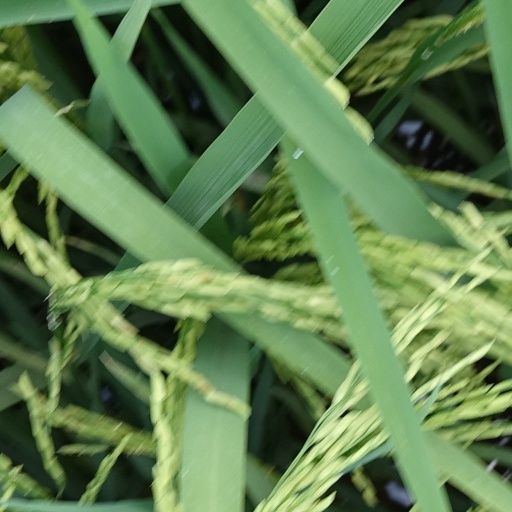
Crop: rice